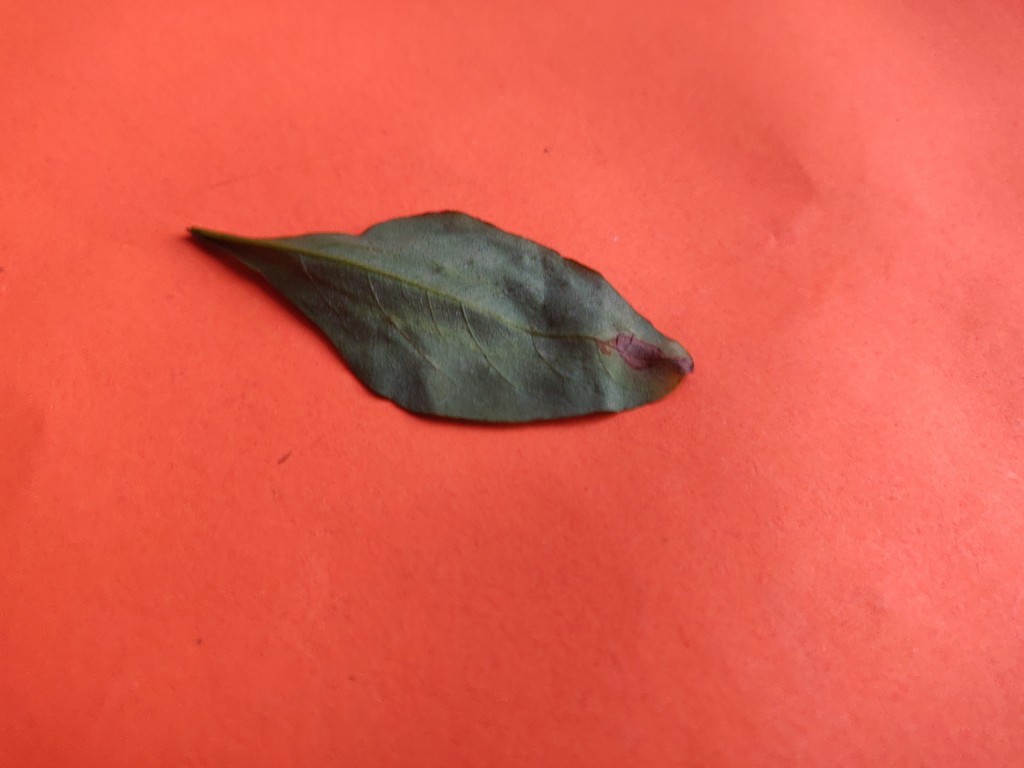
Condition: Unhealthy
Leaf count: single
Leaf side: back